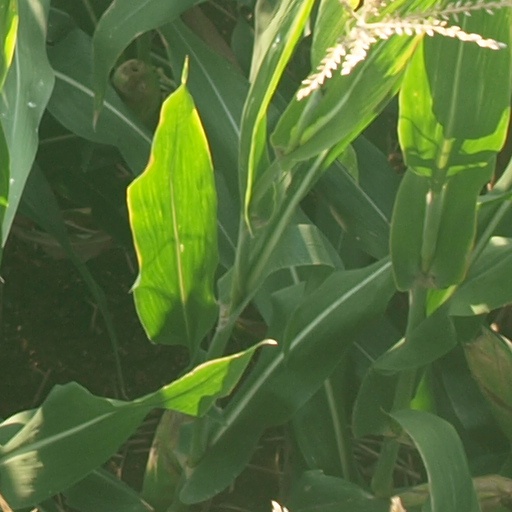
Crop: maize; corn